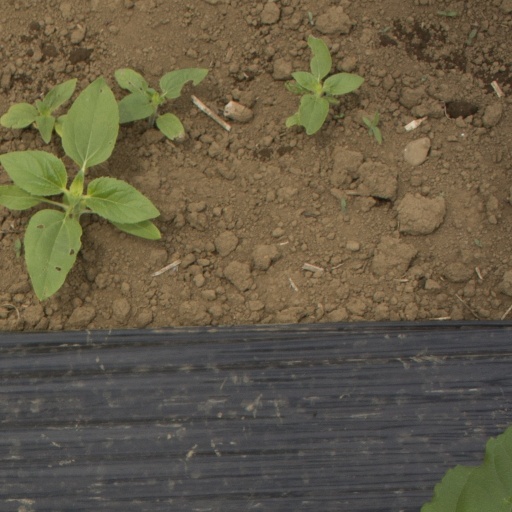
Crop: Jerusalem artichoke